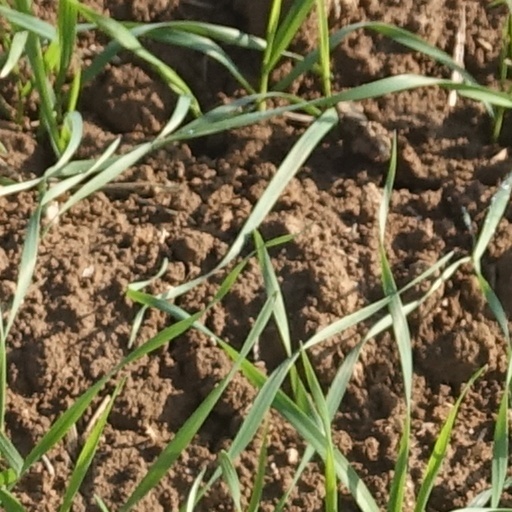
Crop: wheat